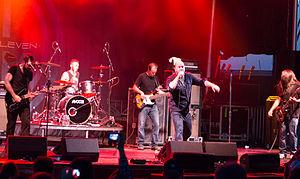
Finger Eleven est un groupe de rock canadien, originaire de Burlington, en Ontario. Formé en 1990. le groupe est initialement appelé The Rainbow Butt Monkeys, et se fait connaitre grâce aux chansons One Thing et Paralyzer.